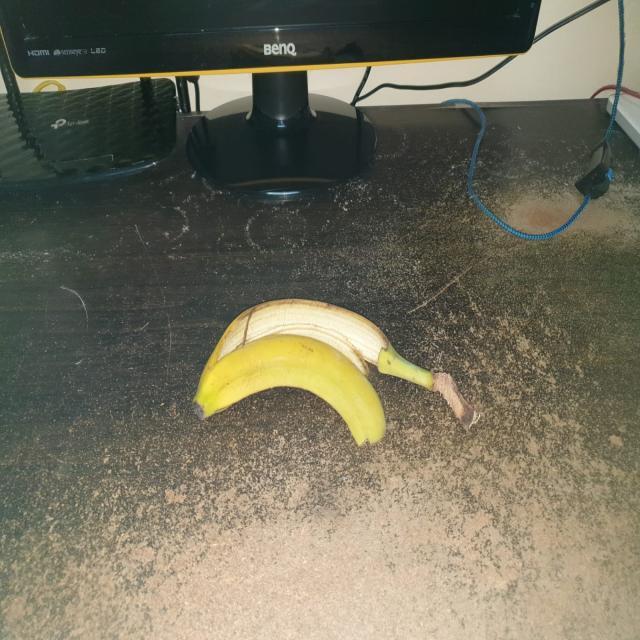
Label: bananas